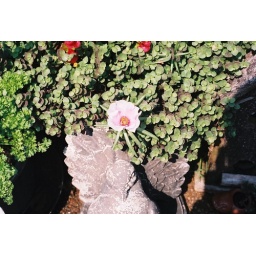
This was a broken piece I picked up off the ground and stuck in the pot with the plant I call Babytears